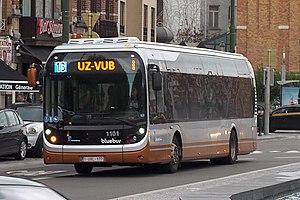
Autobus électrique Bolloré Bluebus SE, no 1101, immatriculé 1-UXL-177, de la STIB, Bruxelles, Belgique, qui circule sur la ligne 13 entre Simonis et l'Universitair Ziekenhuis (UZ-VUB).
Bolloré est un groupe français international de transport, de logistique, et de communication. Il est dirigé par Cyrille Bolloré. En 1822 Nicolas Le Marié fonde les papeteries d'Odet. Jean-René Bolloré lui succèdera en 1861 et donnera son nom à l'entreprise.